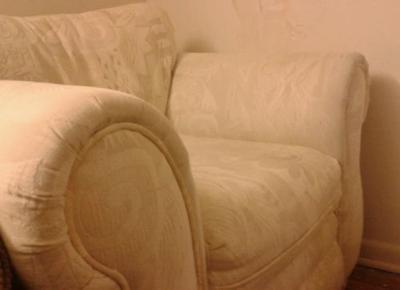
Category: chair